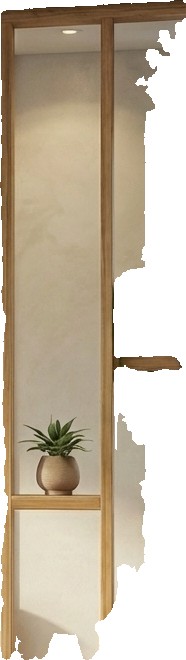
Surface category: cabinetry